Fujitaro Kubota

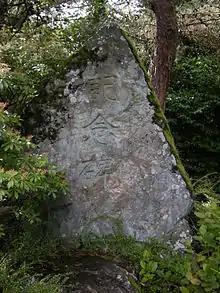
Rock with inscription at Kubota Garden at Seattle, Washington. The Japanese kanji inscribed into the surface means .

In the year before his death, the Japanese government honored this lifelong gardener by presenting him with the Order of the Sacred Treasure with Gold and Silver Rays "for his achievements in his adopted country, for introducing and building respect for Japanese Gardening." The formal decoration badge is a Maltese cross in gilt and silver which was produced by the Japan Mint.